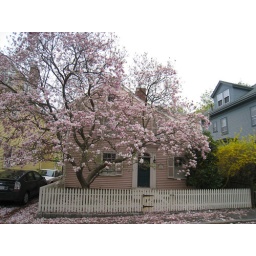
Taken down the street from my house in marblehead in spring 2009.